Abraham Foxman

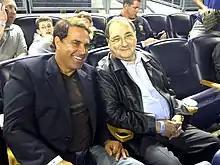
Foxman with Rick Sanchez in New York City at Yankee Stadium

Foxman has been awarded several honors from nonprofit groups, religious figures, and statesmen. In 1998, Foxman received the Interfaith Committee of Remembrance Lifetime Achievement Award "as a leader in the fight against anti-Semitism, bigotry, and discrimination". Foxman won the Raoul Wallenberg Humanitarian Leadership Award on April 18, 2002, from the Center for Holocaust and Genocide Studies at Ramapo College of New Jersey.